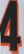
Number: 4